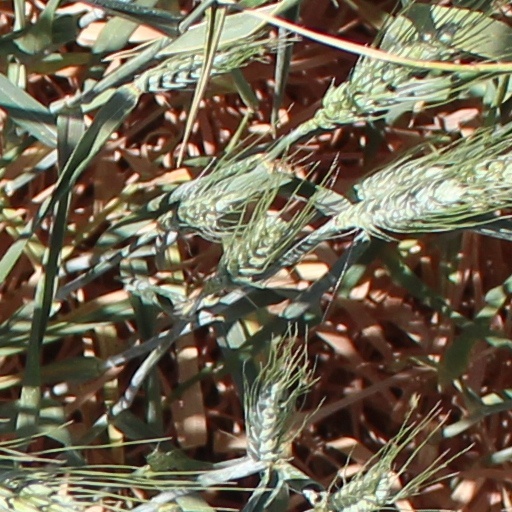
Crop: wheat